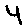
Label: 4